Florida Institute of Technology

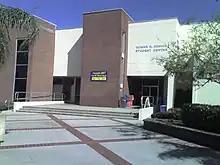
Student Union Building

In fall 2024, Florida Tech enrolled 4,727 students at the main campus; 374 at off-campus locations; and 4,762 online for a total of 9,863 students. The male to female ratio in the student body was 68:32. 91% of all students came from the United States, 38% of students were from Florida and 7% of all students came from other countries. In 2024, the average combined Critical Reading and Math SAT score of incoming freshmen at the undergraduate level of Florida Tech was 1220.